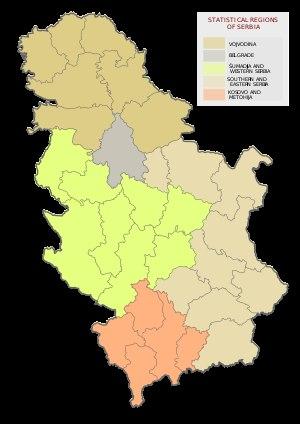
La Serbie est divisée en cinq régions statistiques ; ces cinq régions sont classées au niveau 2 selon la Nomenclature d'unités territoriales statistiques définie par l'Union européenne ; elles sont elles-mêmes regroupées au sein de deux régions de niveau 1 : Serbie - Nord et Serbie - Sud.